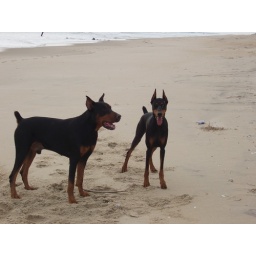
on the beach for spring break in ocean city.